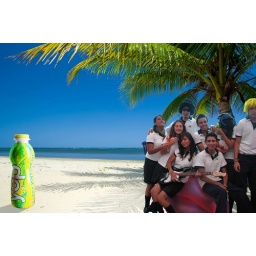
Relaxing under a palm tree on remote beach